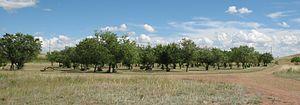
Le parc provincial Little Fish Lake est un parc provincial de l'Alberta situé à 43 km à l'est de Drumheller, sur les rives du Petit lac Fish.
L'Aire spéciale Nᵒ 2 est une aire spéciale située dans la région sud de l'Alberta. Il s'agit d'une municipalité rurale semblable à un district municipal, toutefois, le conseil élu est supervisé par trois représentants nommés par la province, le « Special Areas Board ».